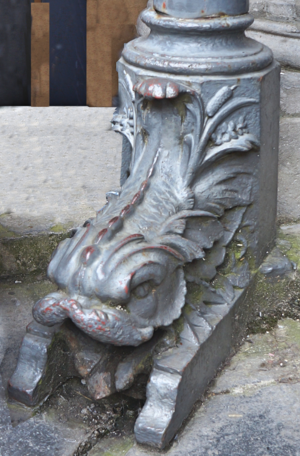
Gouttière dans la cour intérieure de la Vieille Bourse Lille Nord